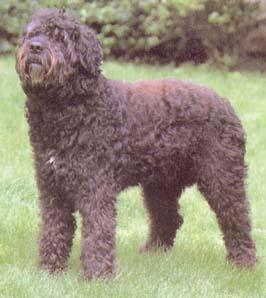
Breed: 233-n000072-Bouvier_des_Flandres